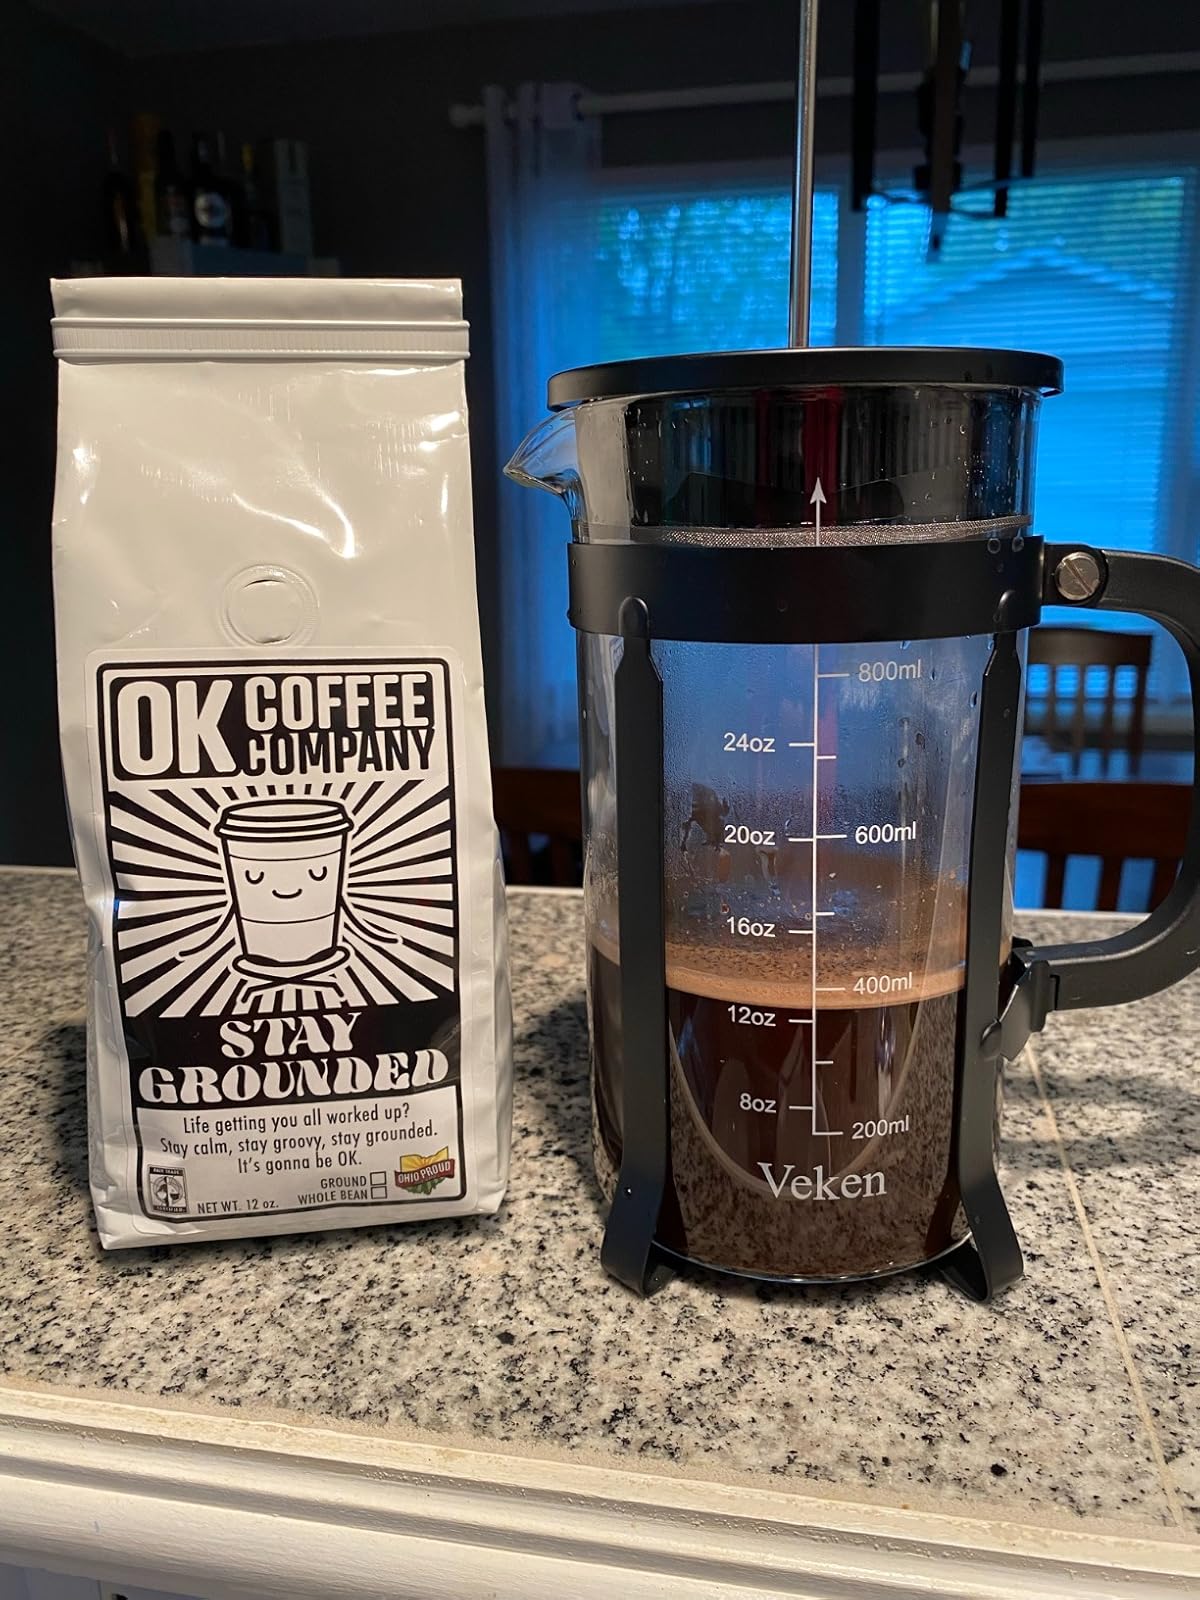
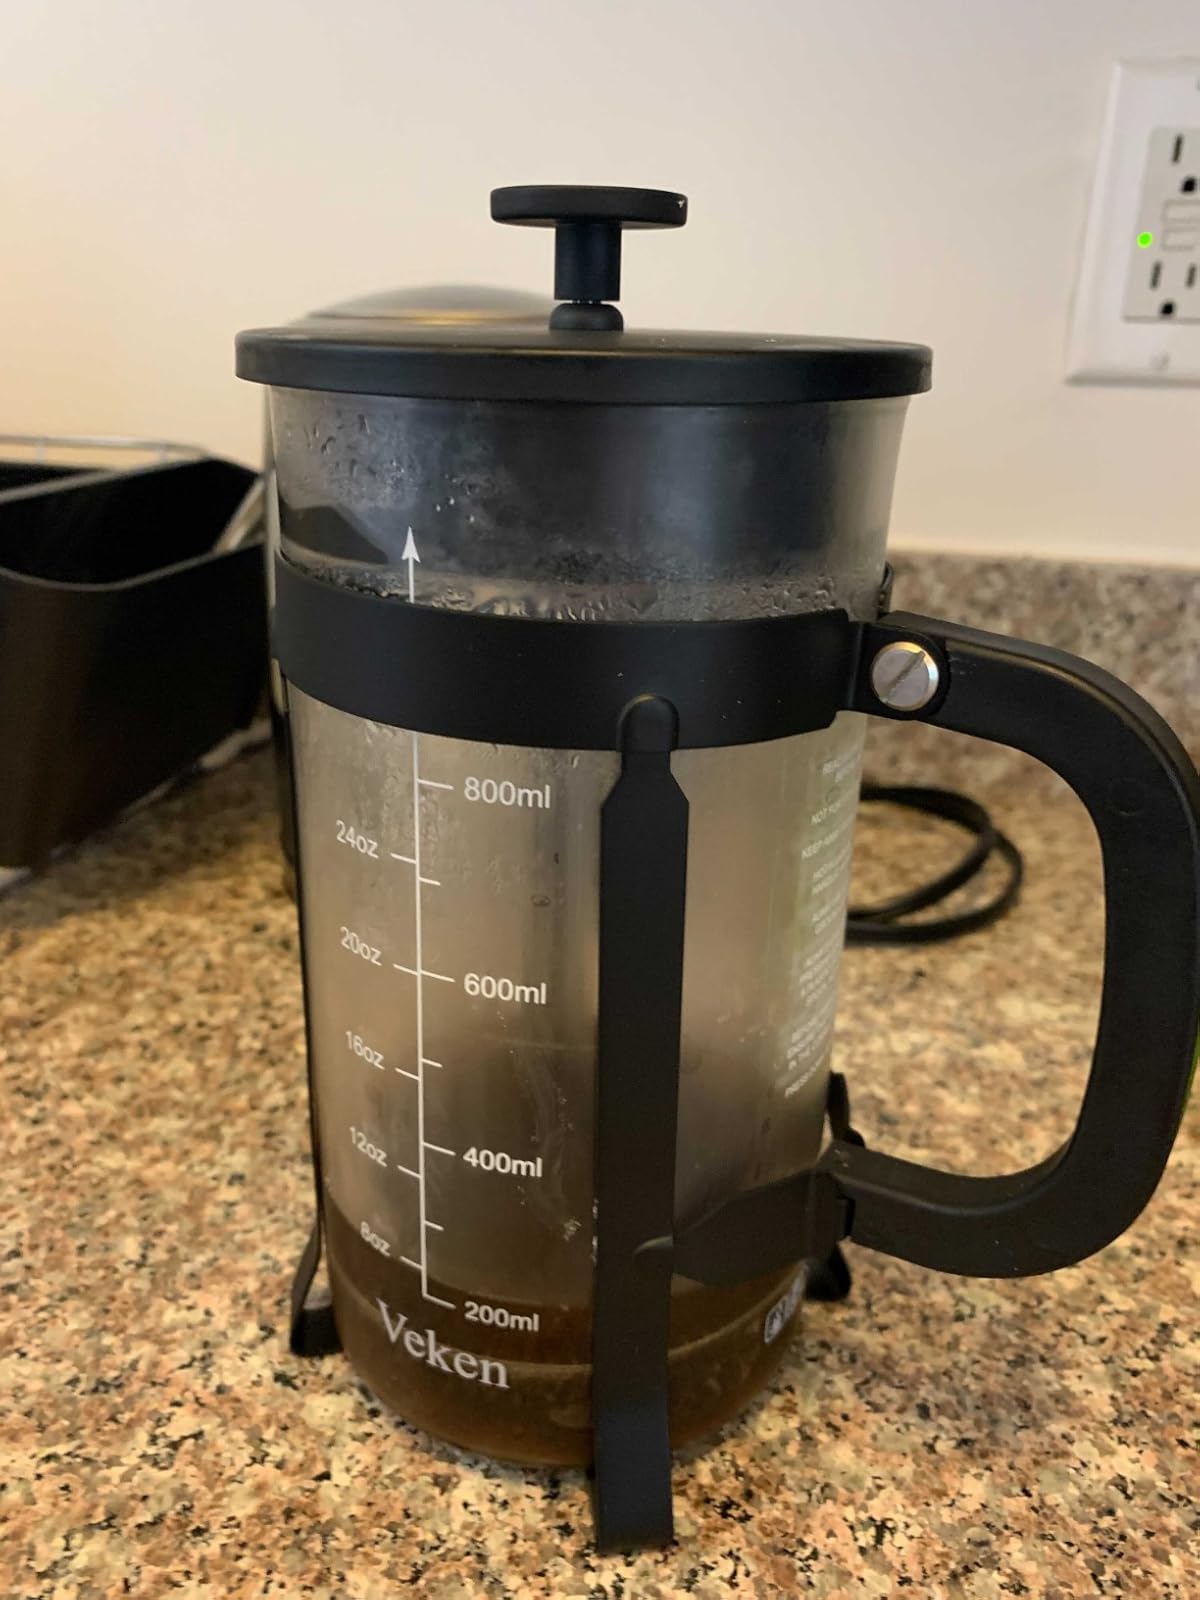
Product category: items_tea
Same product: yes